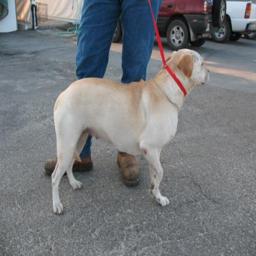
Animal: dogs